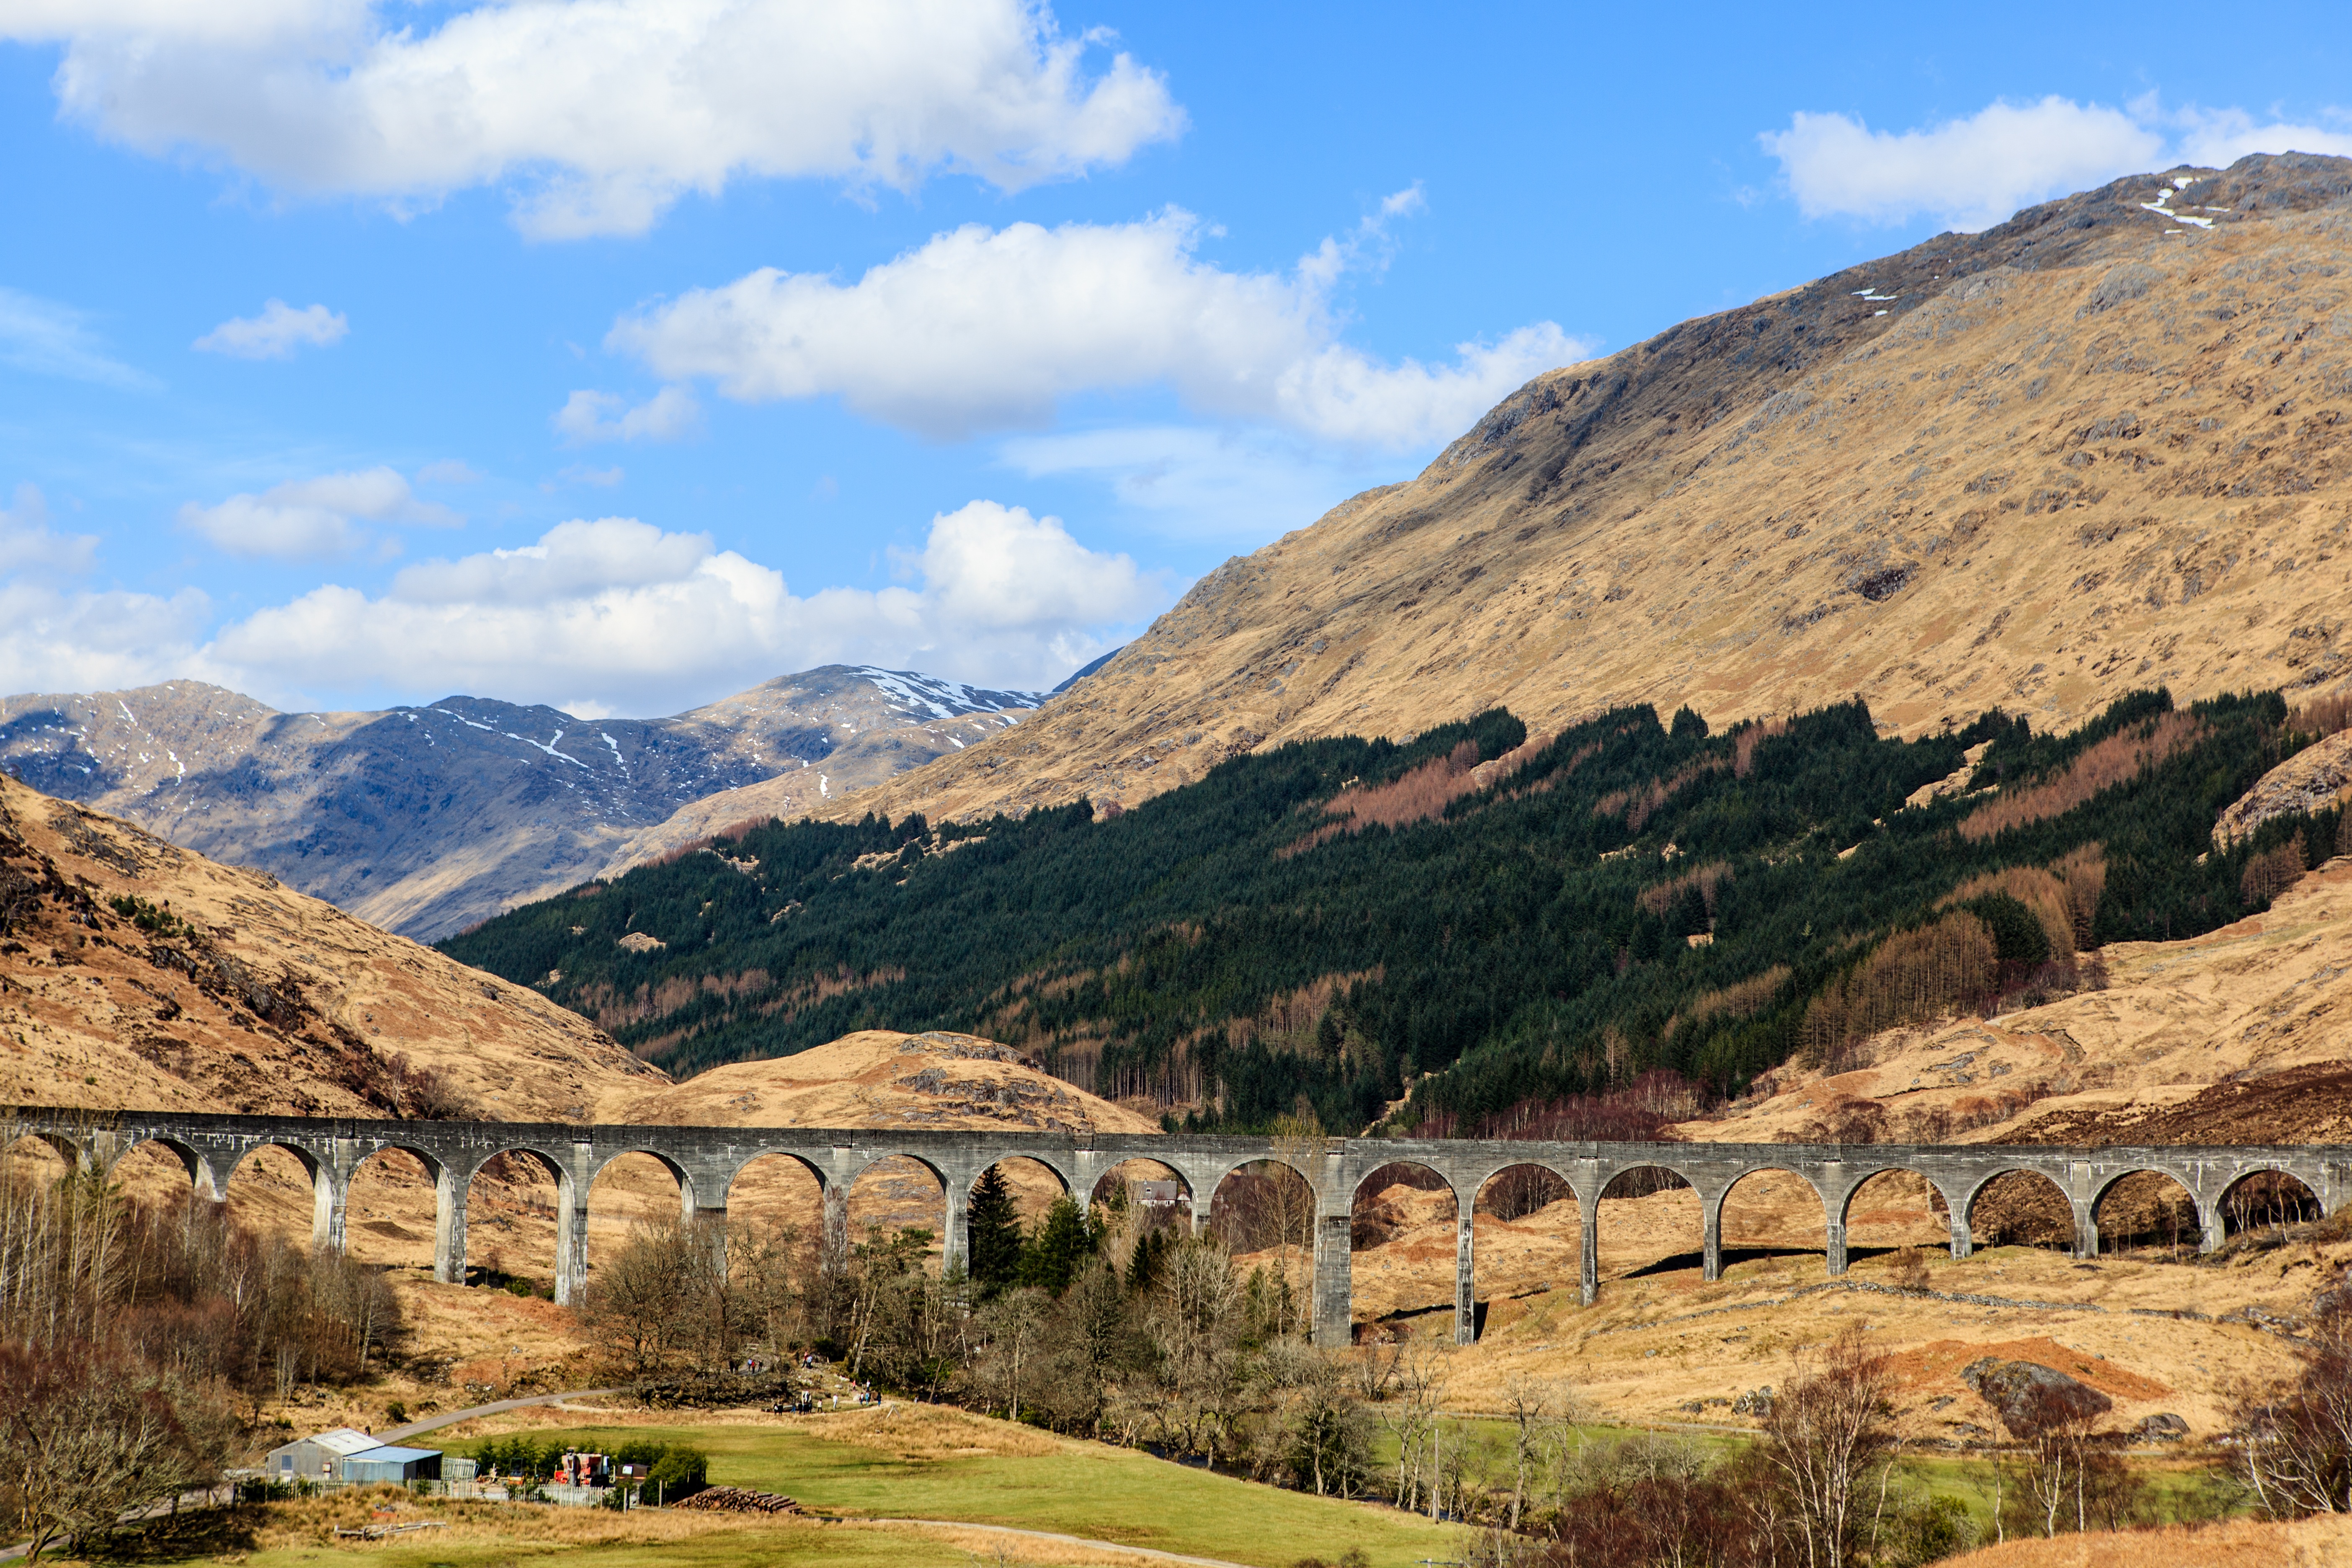
landscape, wilderness, mountain, hill, lake, valley, mountain range, village, highland, badlands, plateau, scotland, fell, loch, skyfall, wadi, rural area, landform, geographical feature, mountainous landforms